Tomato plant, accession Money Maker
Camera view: tilt-top (135 deg); turntable rotation: 90 degrees
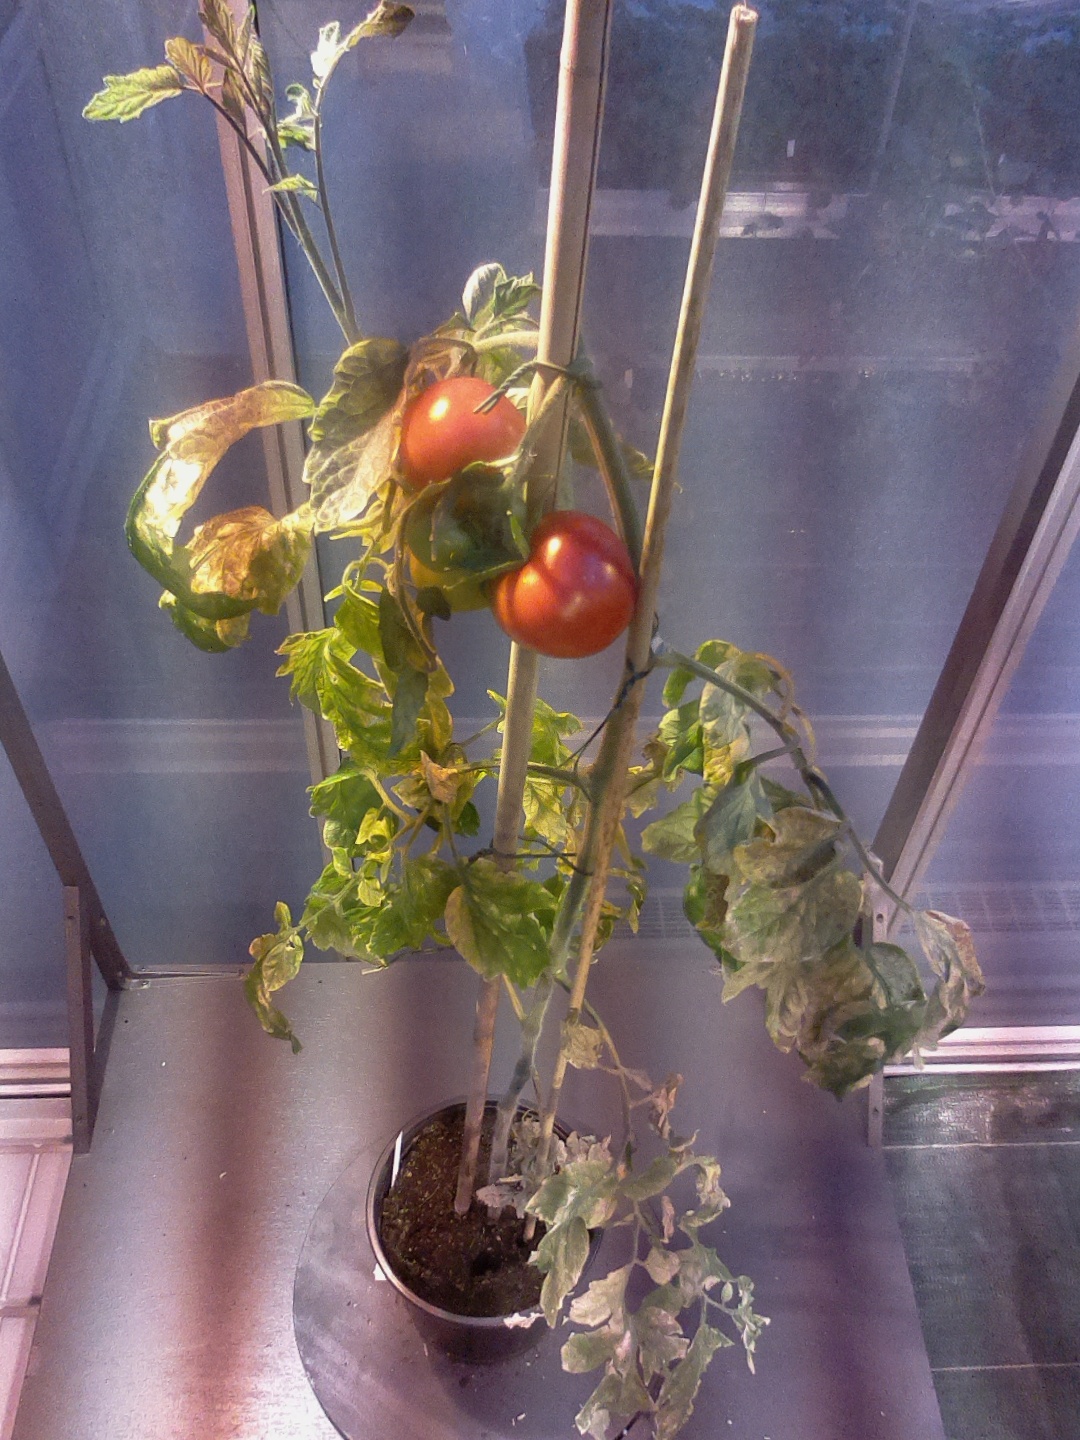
BBCH growth stage 85: 50%-60% of fruits show typical fully ripe color